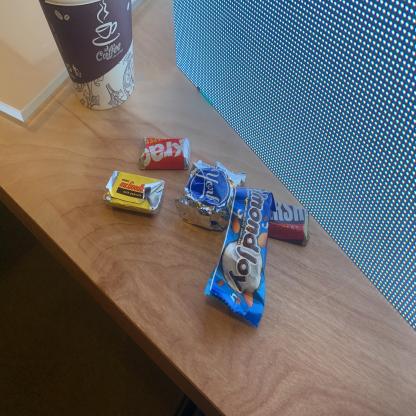
Label: plastics